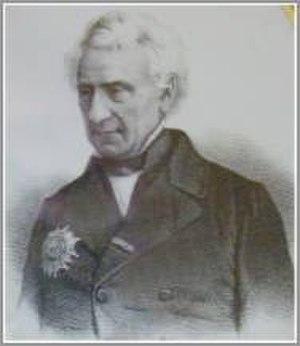
Henri-Jean-Pierre-Antoine, baron Dupont-Delporte est un haut fonctionnaire et homme politique français du XIXᵉ siècle.